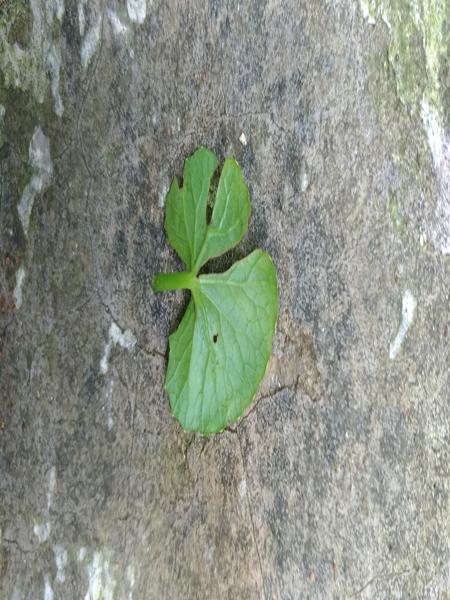
Plant: Bhrami